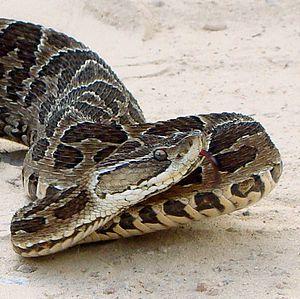
Bothrops alternatus est une espèce de serpents de la famille des Viperidae. Il est appelé Yarará grande, Urutu ou Víbora de la cruz.
Les Esteros del Iberá ou Étangs de l'Iberá sont un vaste réseau de marécages et d'étangs qui s'étendent sur 15 000 à 25 000 km² dans la province de Corrientes, au nord-est de l'Argentine.
La province de Córdoba est une province de l'Argentine. Située dans le centre-nord du pays, elle est parfois appelée le « Cœur de l'Argentine ». Sa capitale est Córdoba, la deuxième plus grande ville du pays. La province a une superficie de 165 321 km² et une population de 3 567 654 habitants en 2015, ce qui en fait la deuxième province la plus peuplée du pays, après celle de Buenos Aires.
La province de Jujuy est une province argentine, située dans le nord-ouest du pays, limitée à l'est et au sud par la province de Salta, à l'ouest par le Chili et au nord par la Bolivie. Sa capitale est San Salvador de Jujuy.